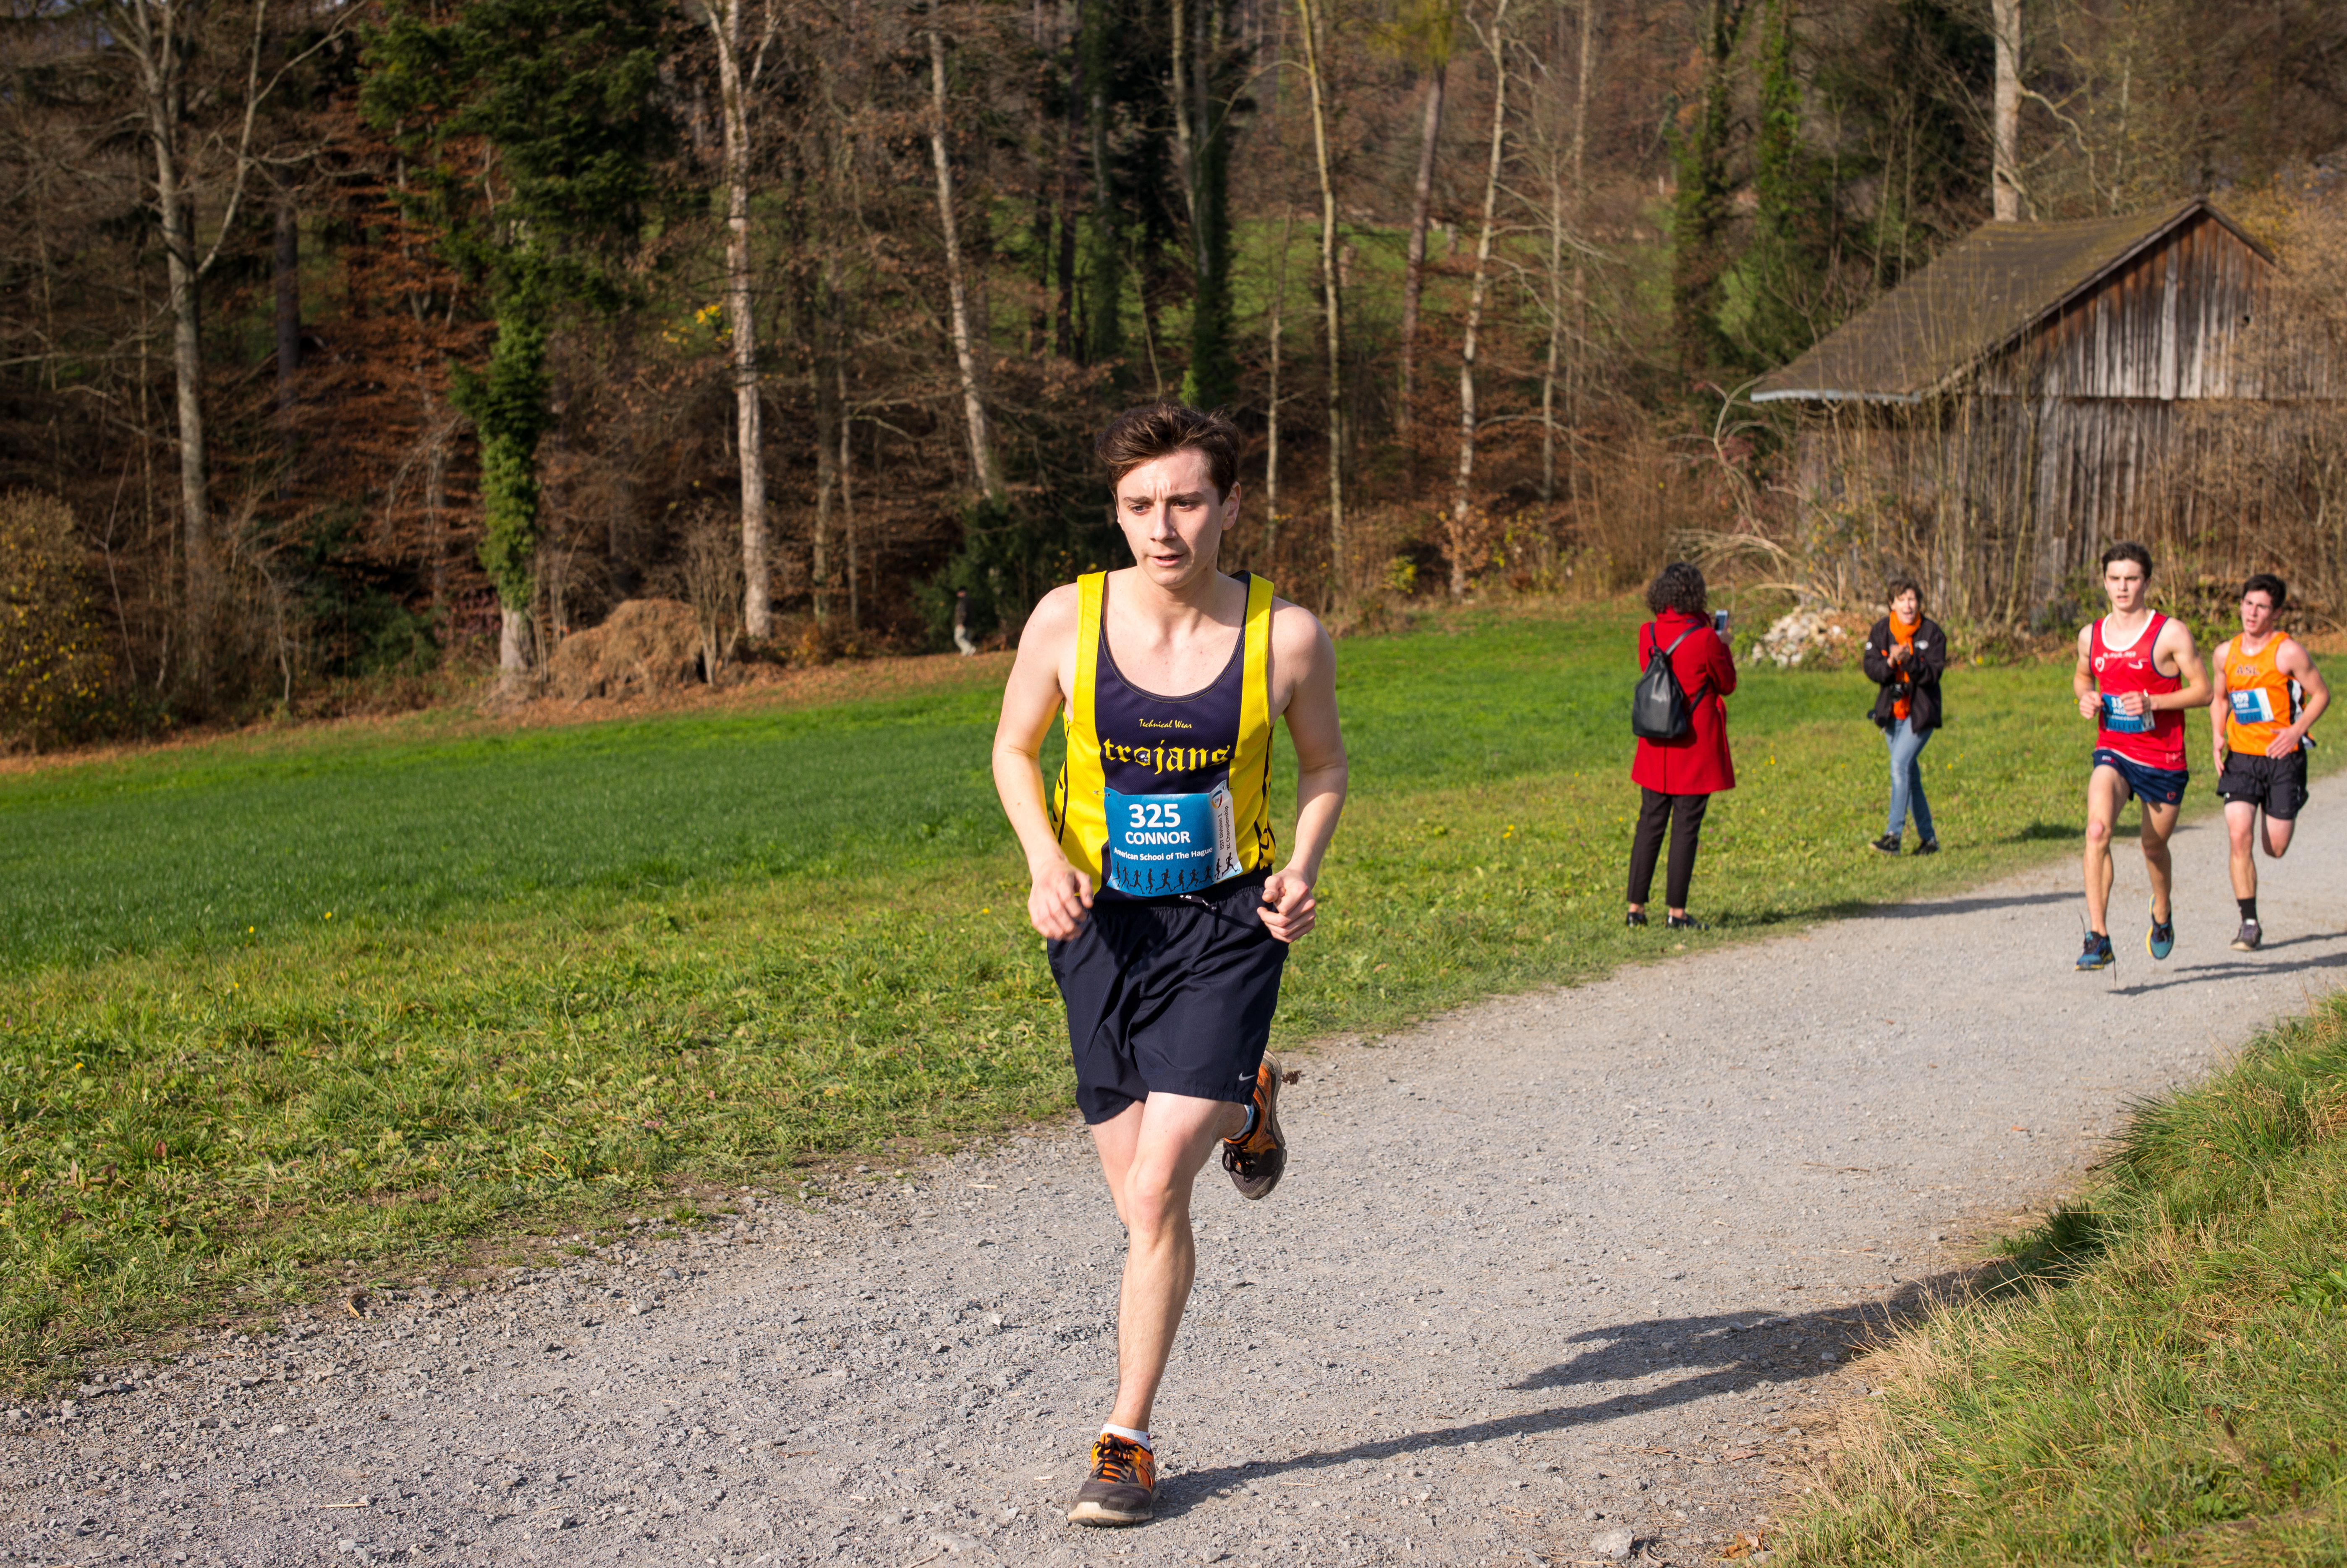
person, trail, running, run, country, recreation, europe, jogging, runner, cross, ash, 2015, race, hague, m, american, team, sports, boys, 50, switzerland, school, zurich, runners, endurance, leica, 240, summilux, varsity, athletics, meet, isst, tournament, xc, physical exercise, outdoor recreation, human action, individual sports, endurance sports, ultramarathon, duathlon, cross country running